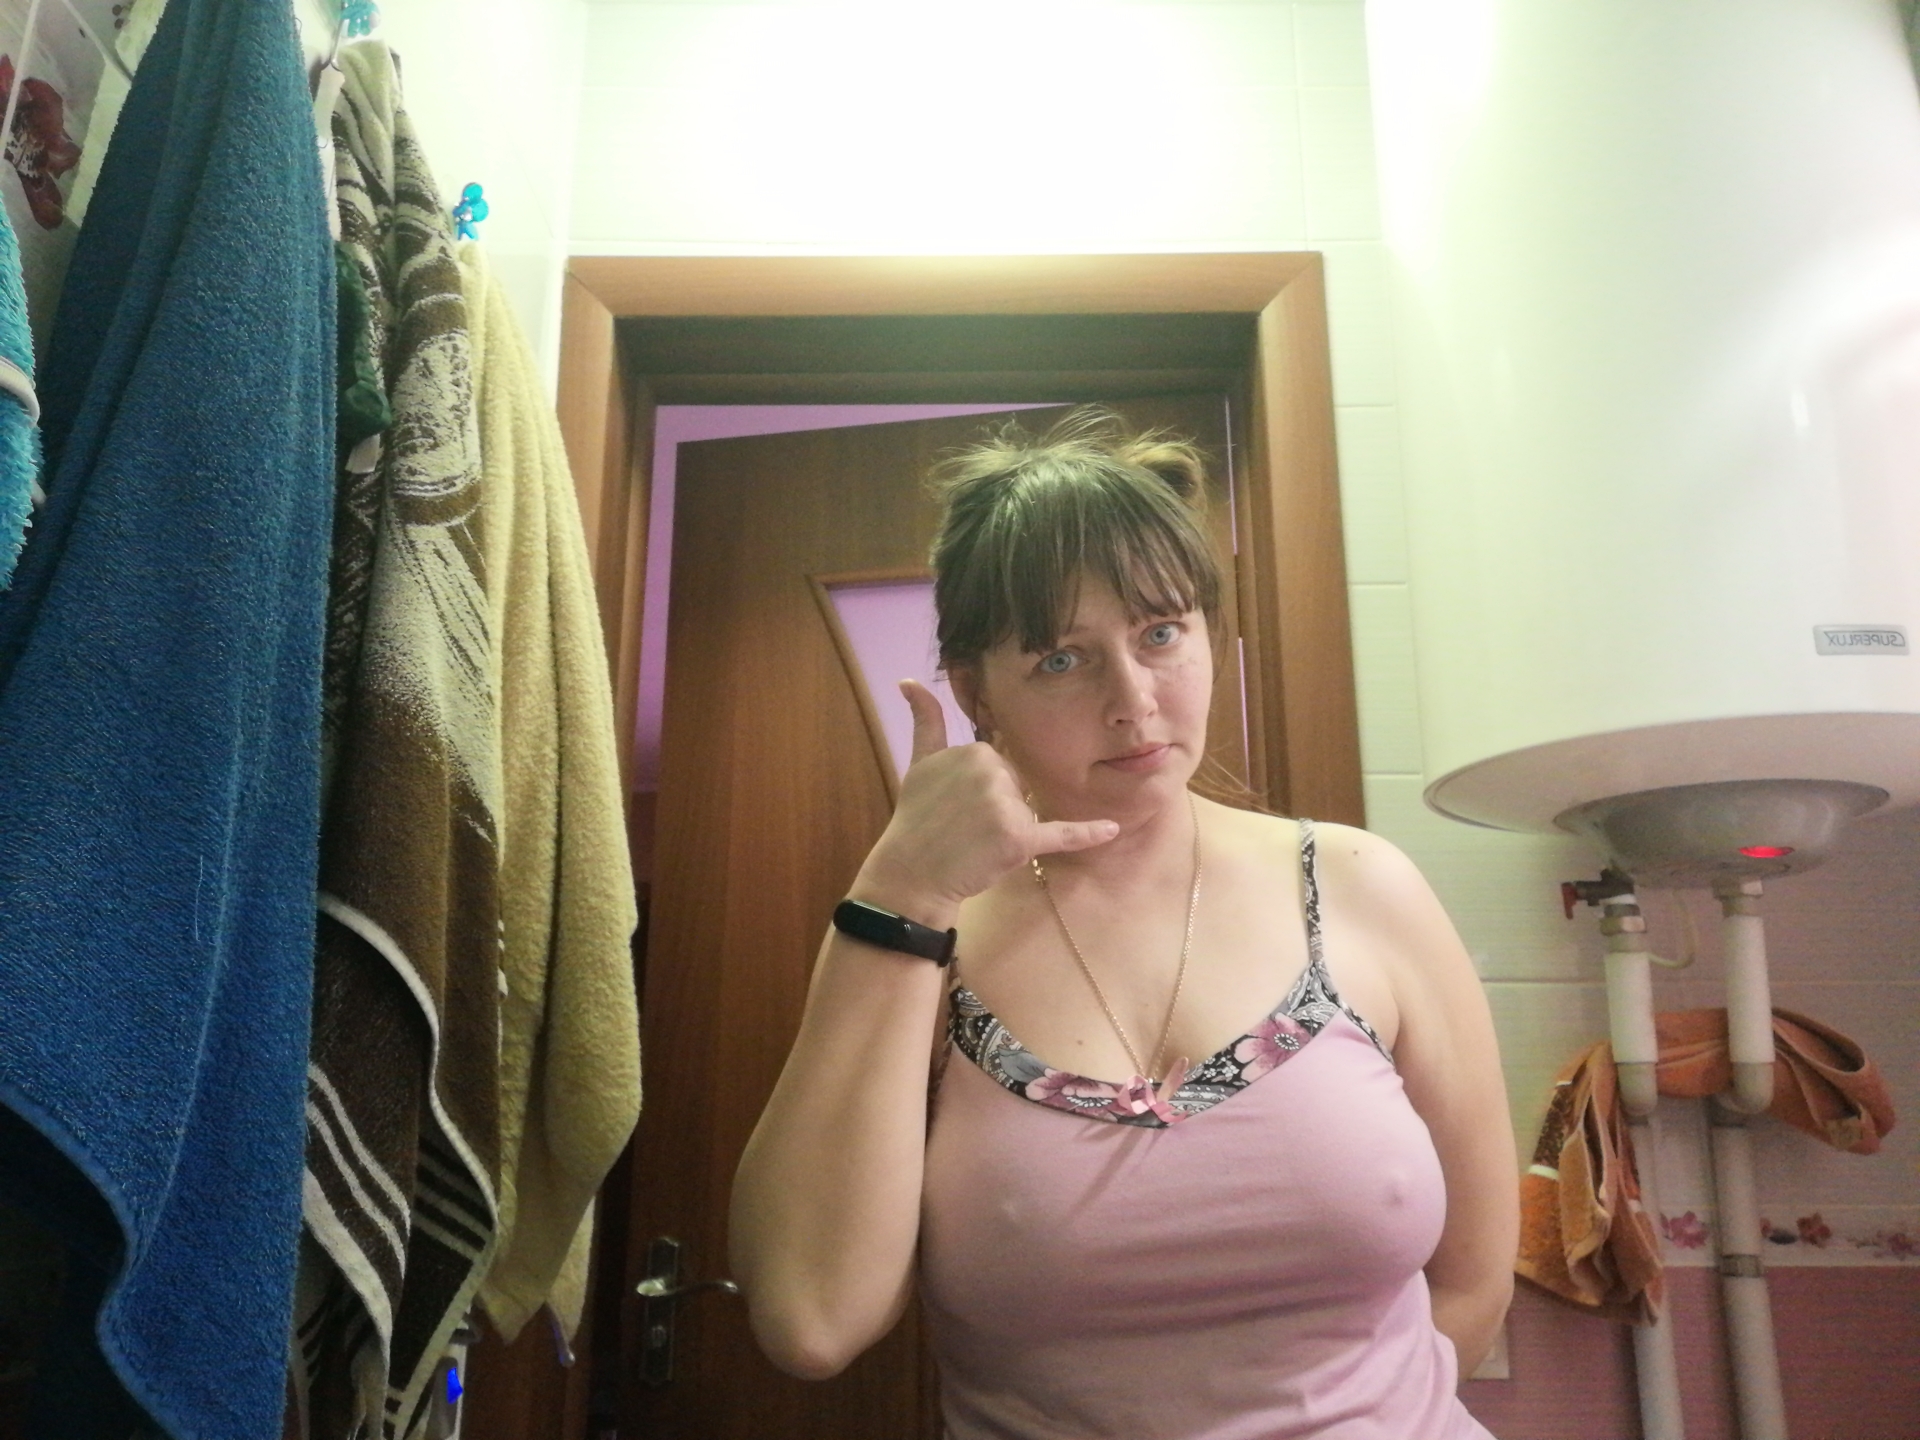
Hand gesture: call